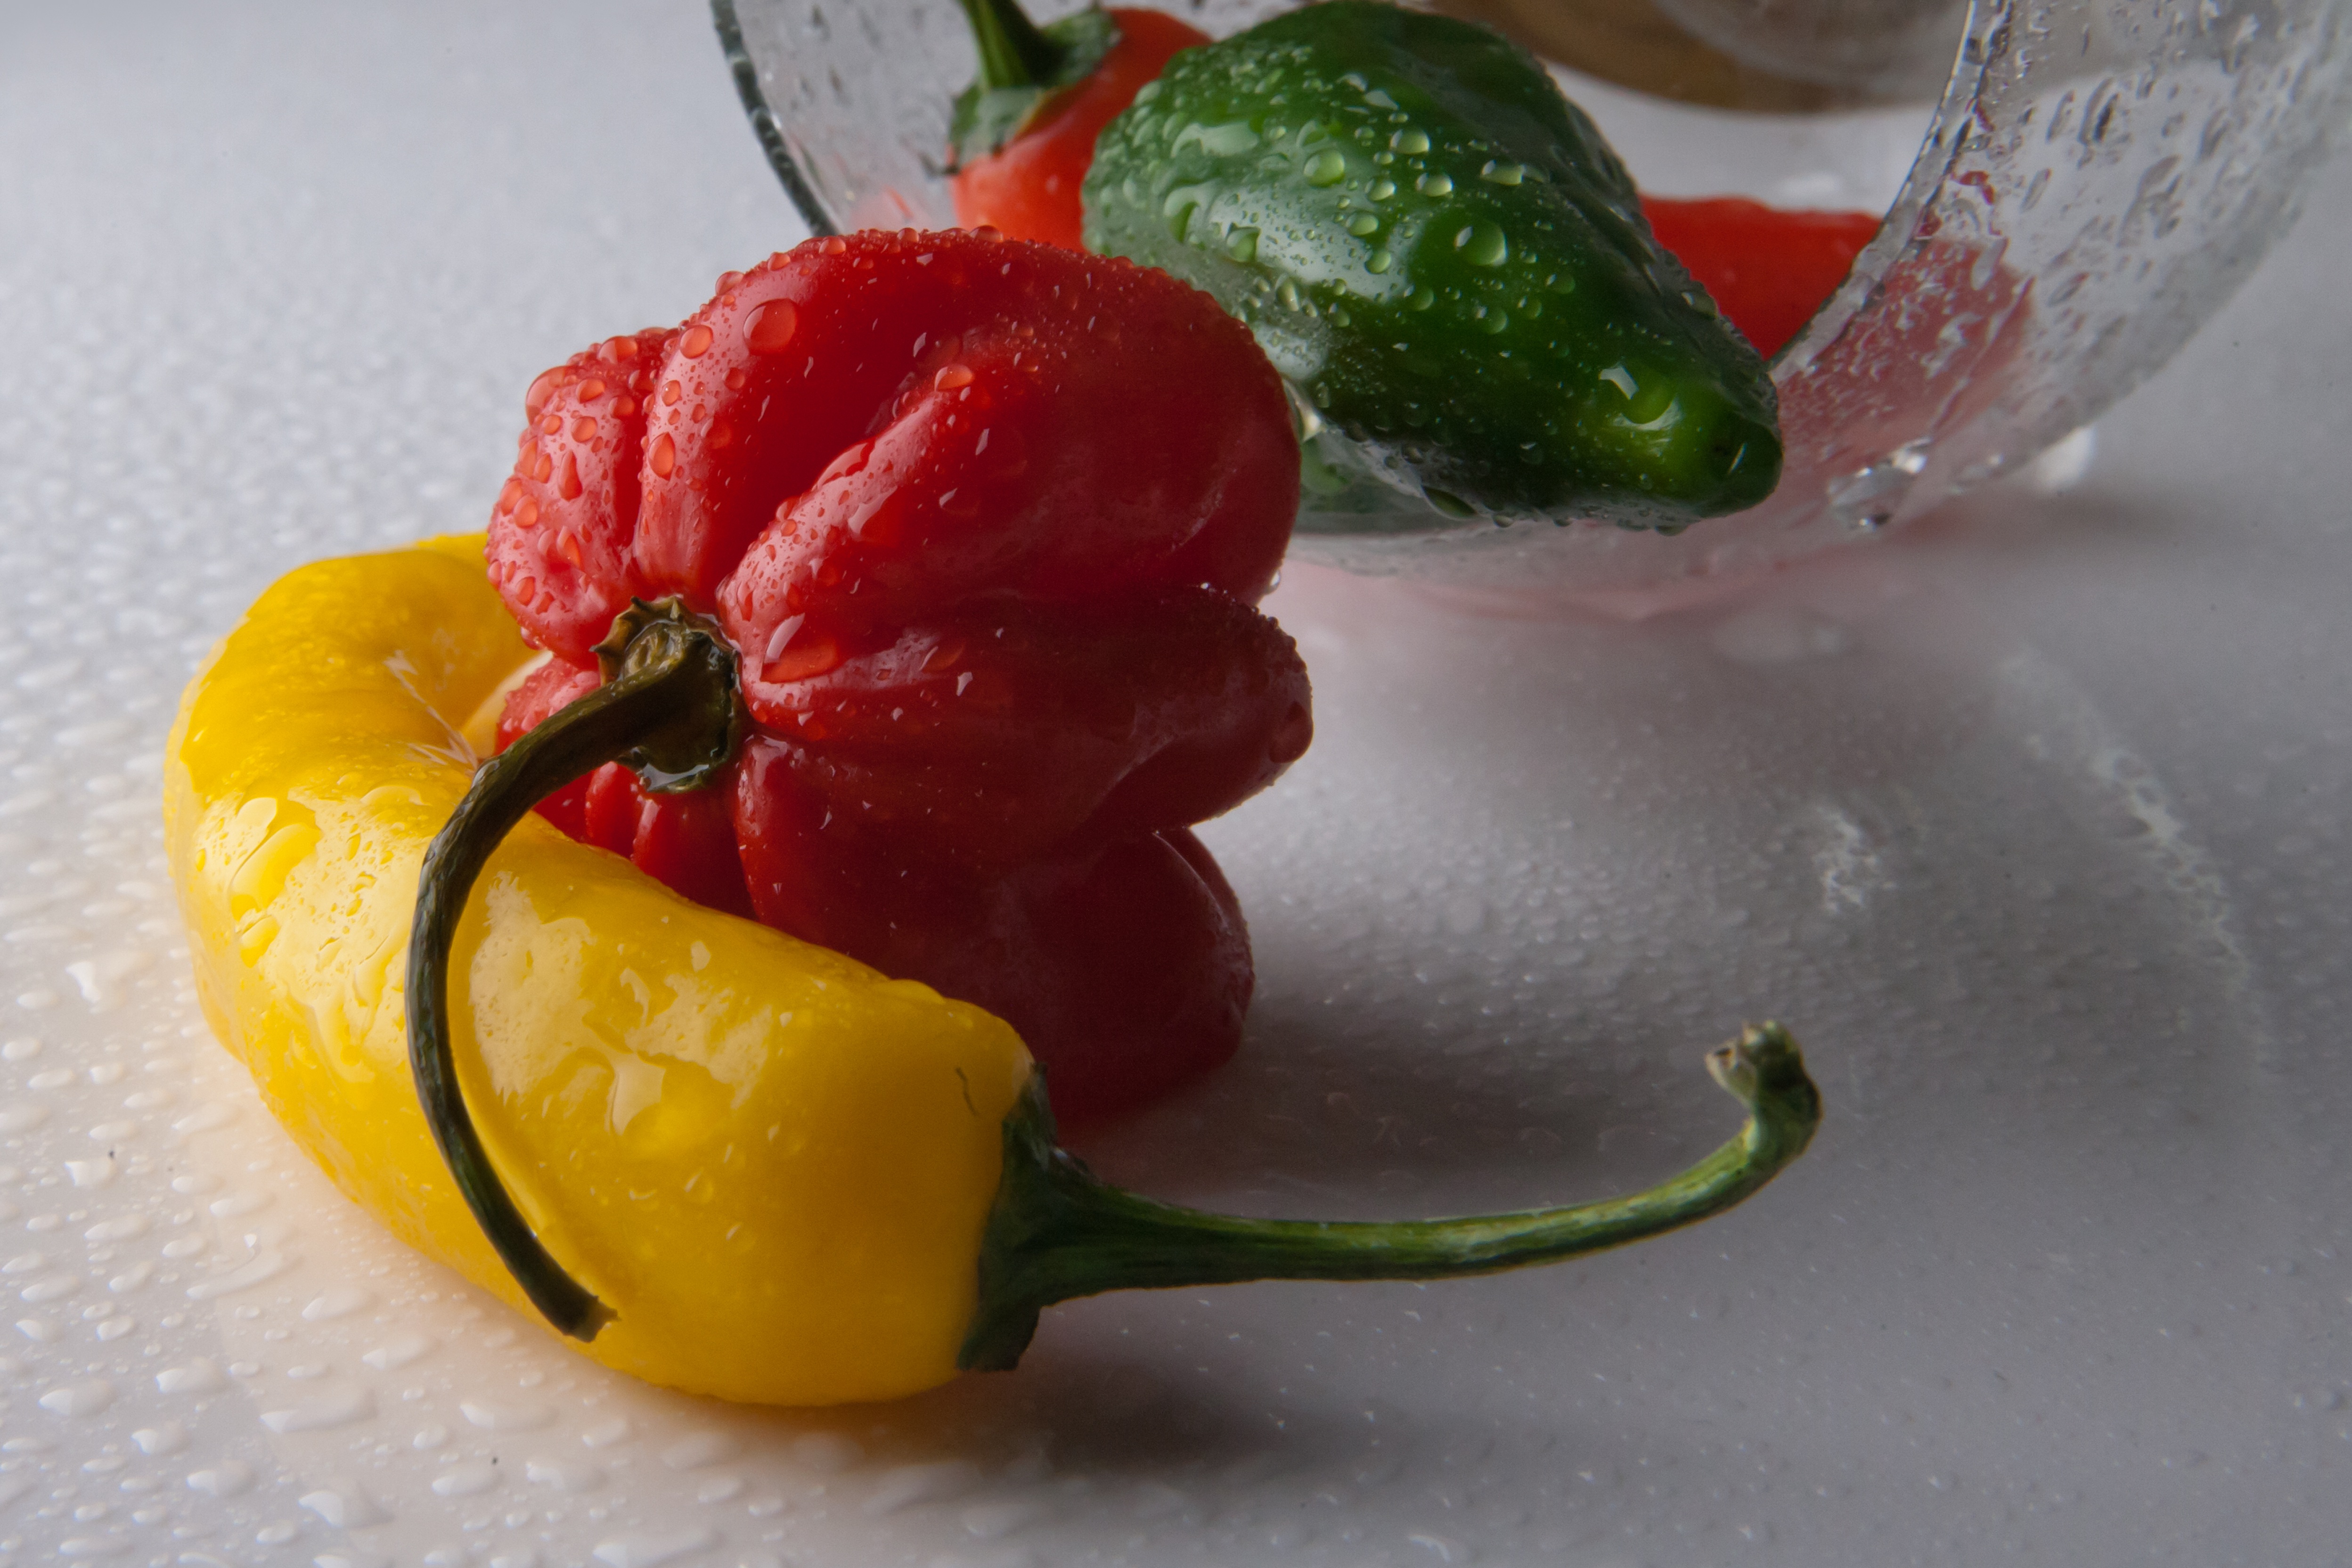
sharp, plant, fruit, flower, food, green, pepper, spice, chili, red, produce, vegetable, color, market, healthy, eat, season, pepperoni, pods, vegetables, peppers, fiery, benefit from, aromatic, sharpness, piquant, chilli pepper, flowering plant, chili peppers, habanero peppers, land plant, bell peppers and chili peppers, pepperonicini